Elisenda Fábregas

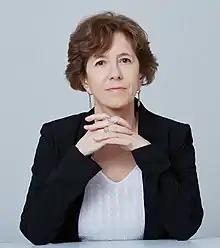
Elisenda Fábregas in 2021

Elisenda Fábregas (born 1955 in Terrassa, Province of Barcelona, Spain) is a Spanish/American composer.